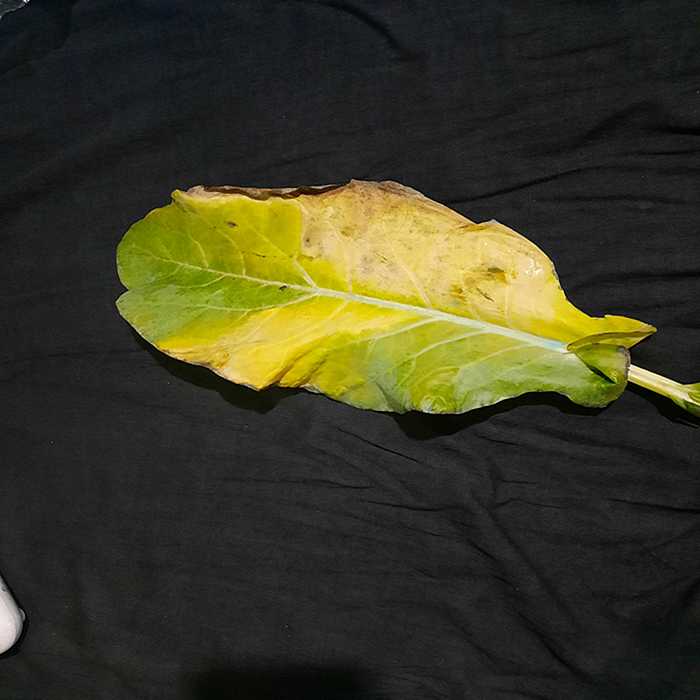
Plant: Cauliflower
Label: Black Rot